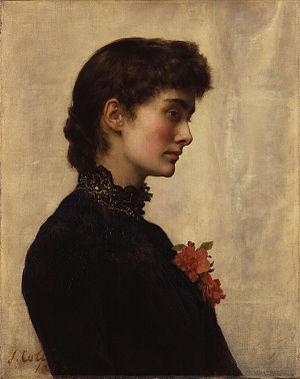
L'Honorable John Maler Collier OBE RP ROI est un écrivain et artiste-peintre britannique préraphaélite.